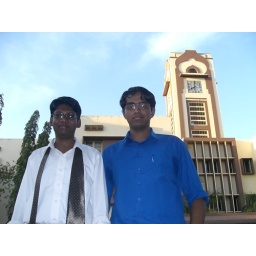
Me and Sooraj in NIT Trichy, our alma mater. The clock tower of the Admin building in the background.